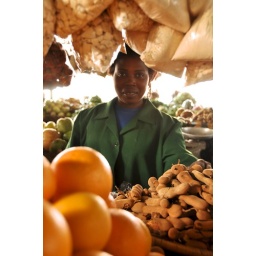
At a fruit market in Maputo, Mozambique